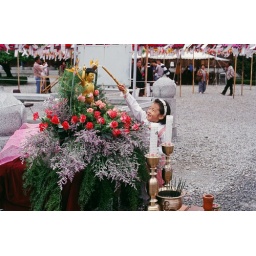
People pour water on small Buddha statues and hang colorful paper lanterns all over the temple grounds.